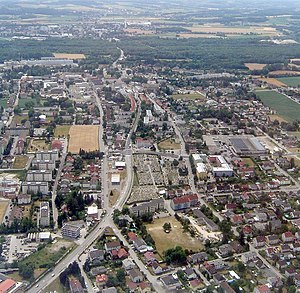
Traun
Udsigt over Traun
Traun er en by i det nordlige Østrig, med et indbyggertal på cirka 24.000. Byen ligger i delstaten Oberösterreich, ved bredden af floden Traun.